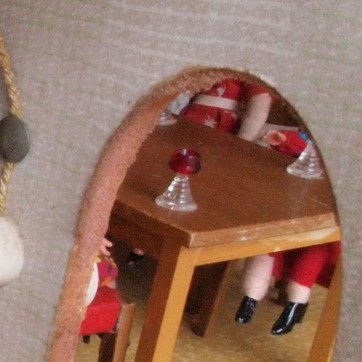
Material: plastic